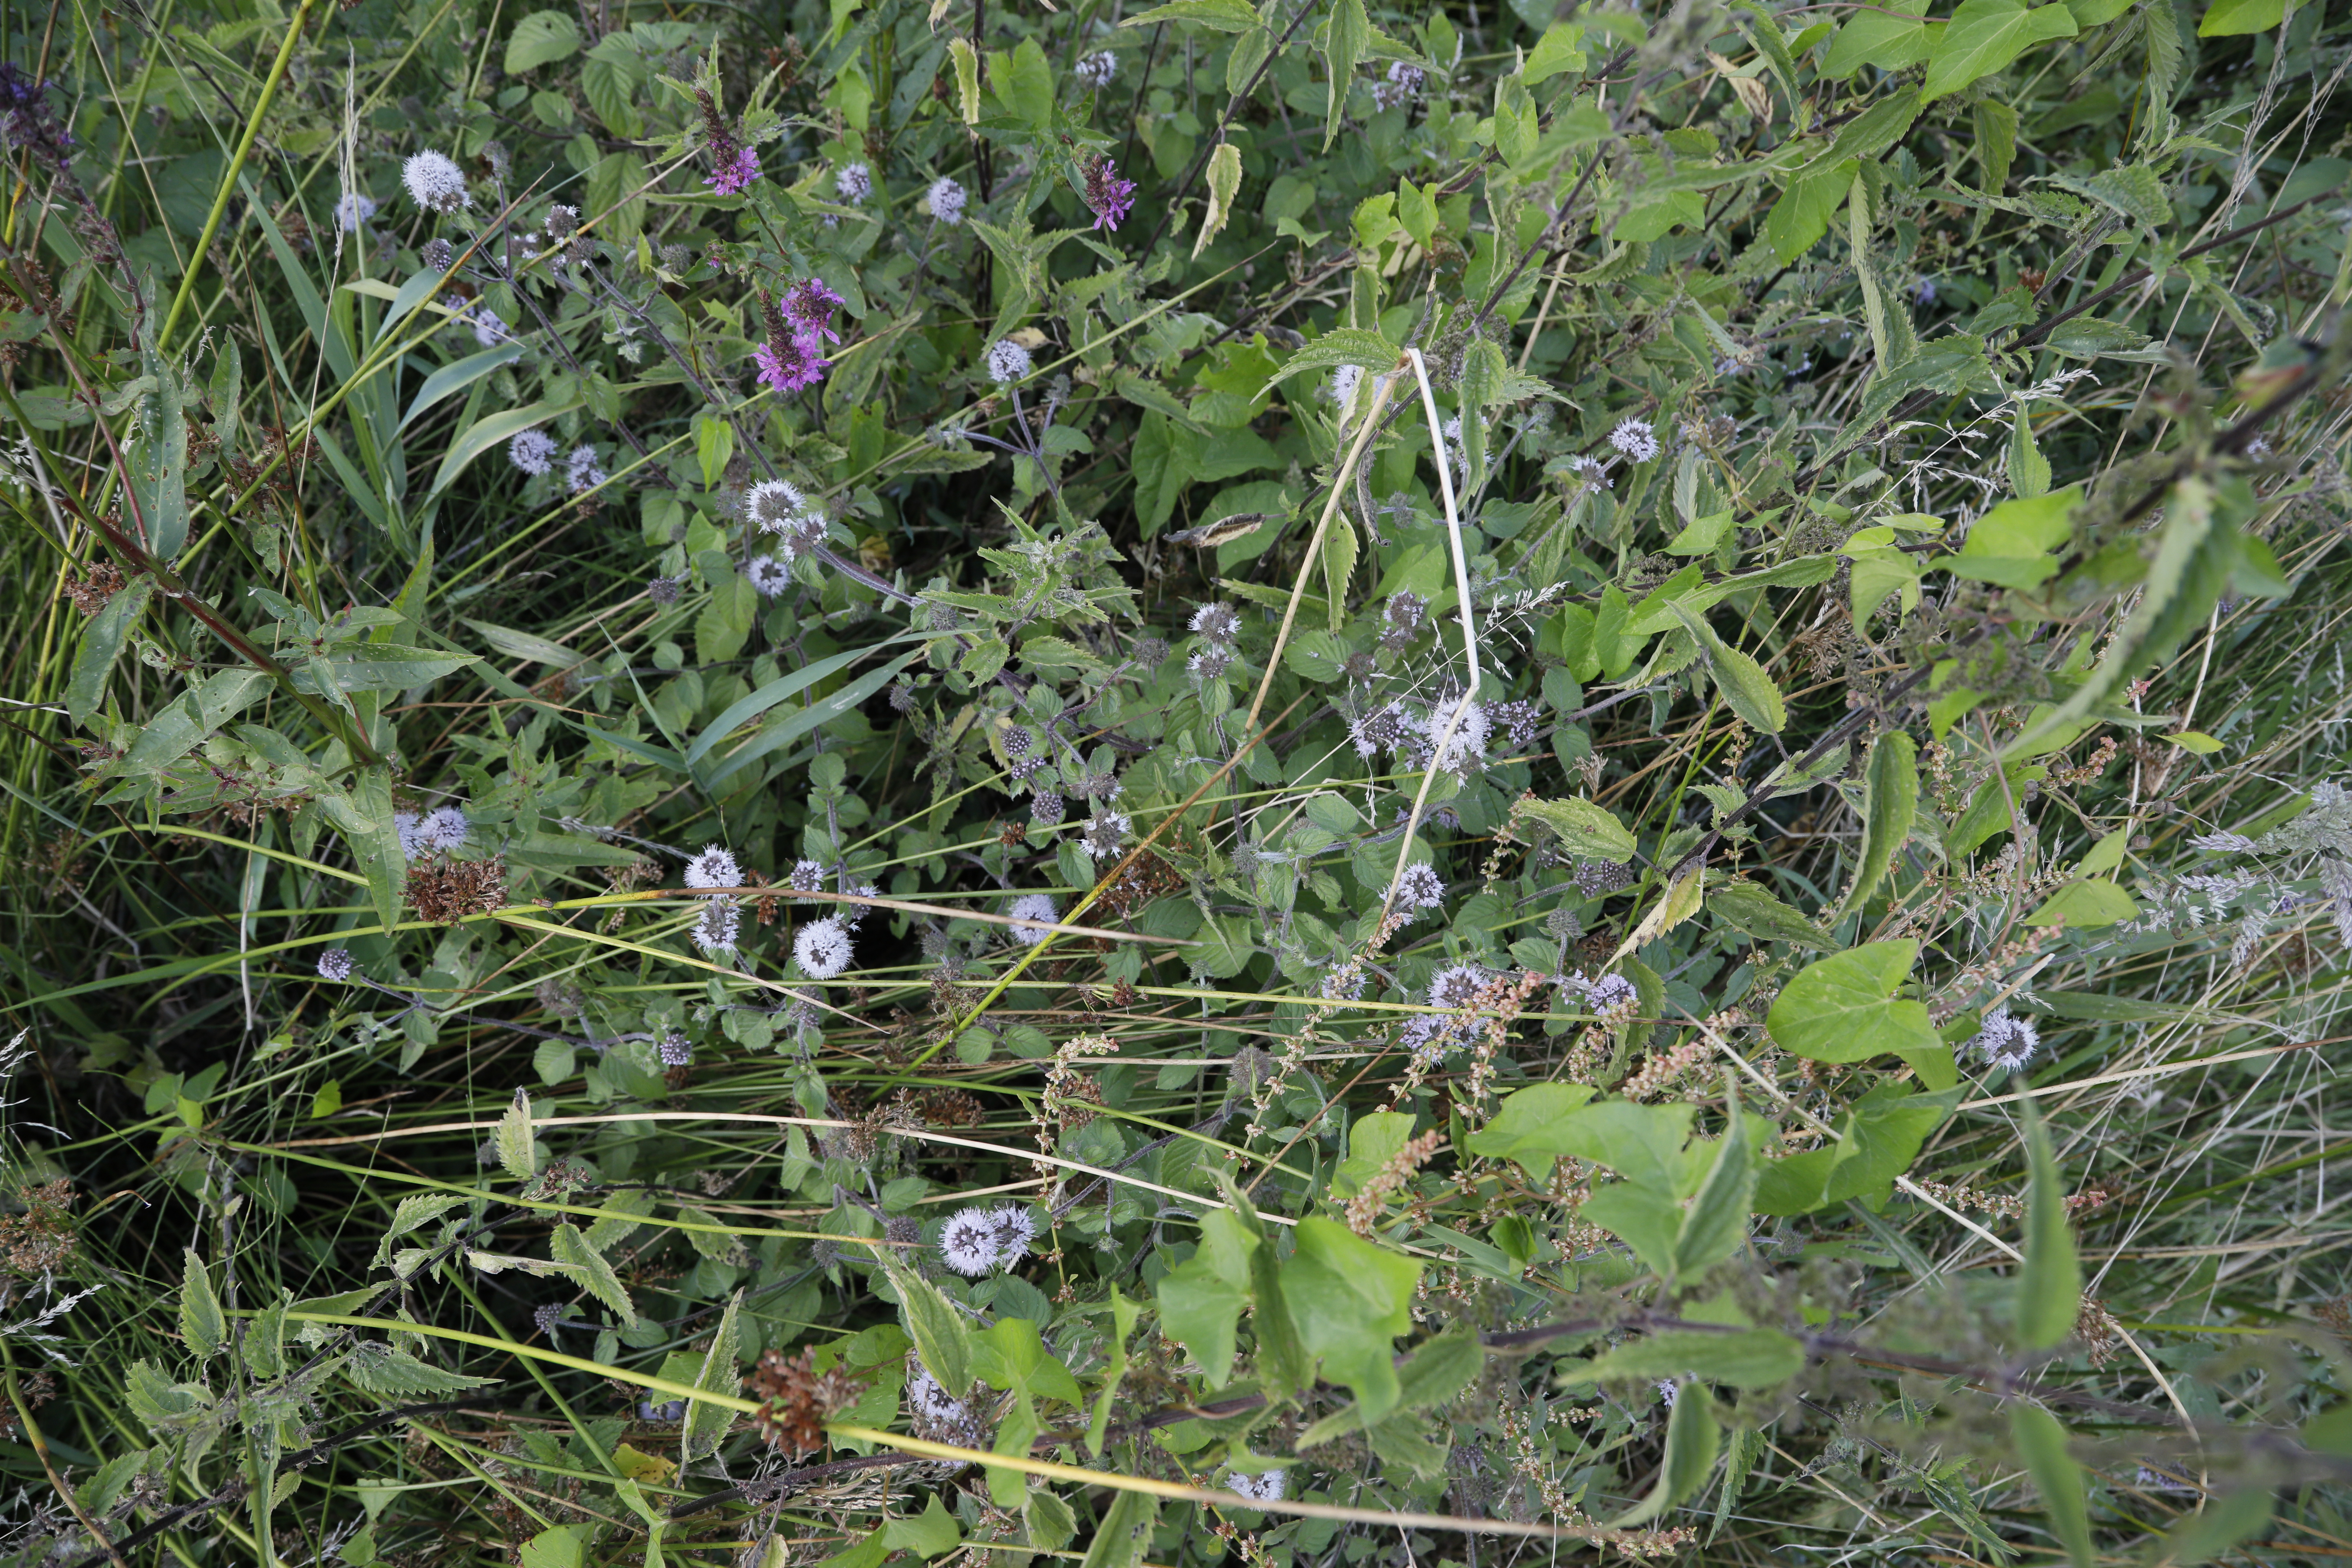
Plant species: Lythrum salicaria, Mentha aquatica